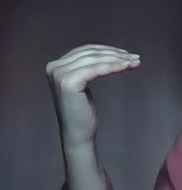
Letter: haa